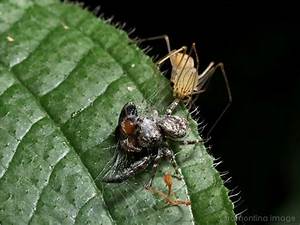
Label: spider